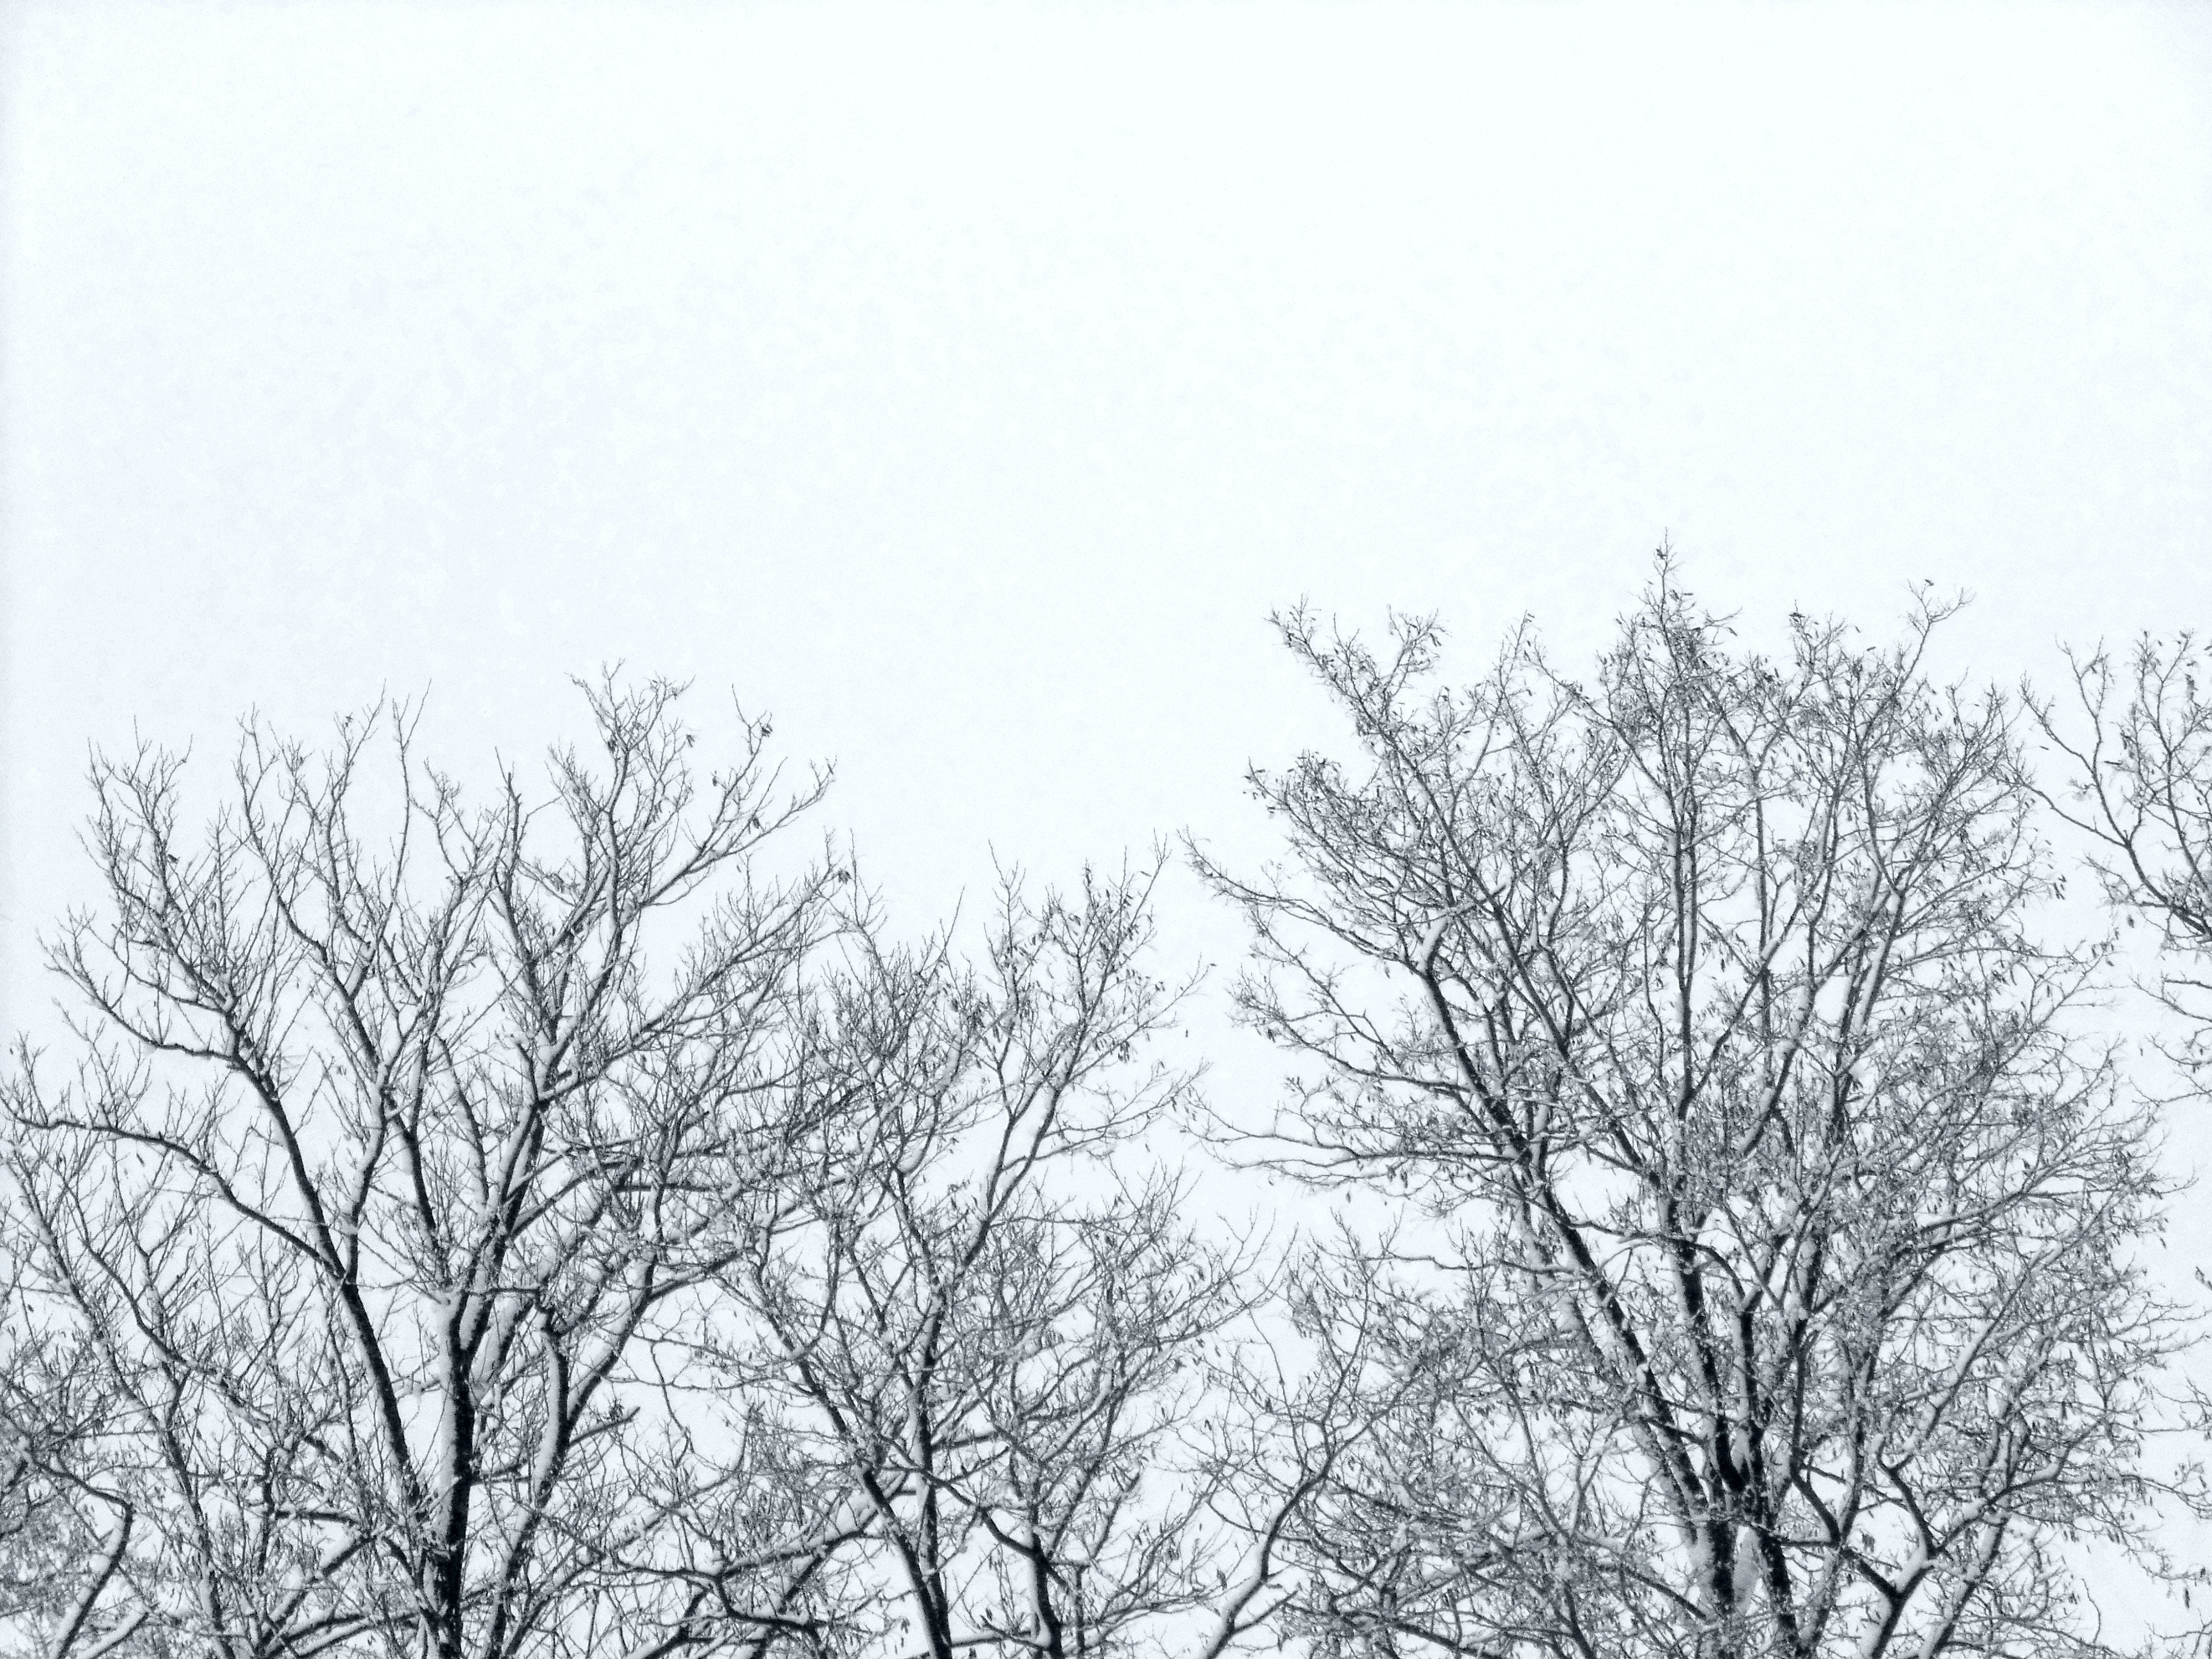
tree, branch, snow, winter, bird, black and white, sky, fog, weather, monochrome, season, trees, twigs, blizzard, monochrome photography, atmospheric phenomenon